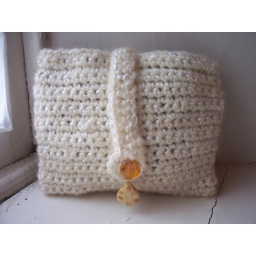
Crochet in ribbon/mohair yarn with bottle green taffetta lining and amber glass and bone beaded fastening